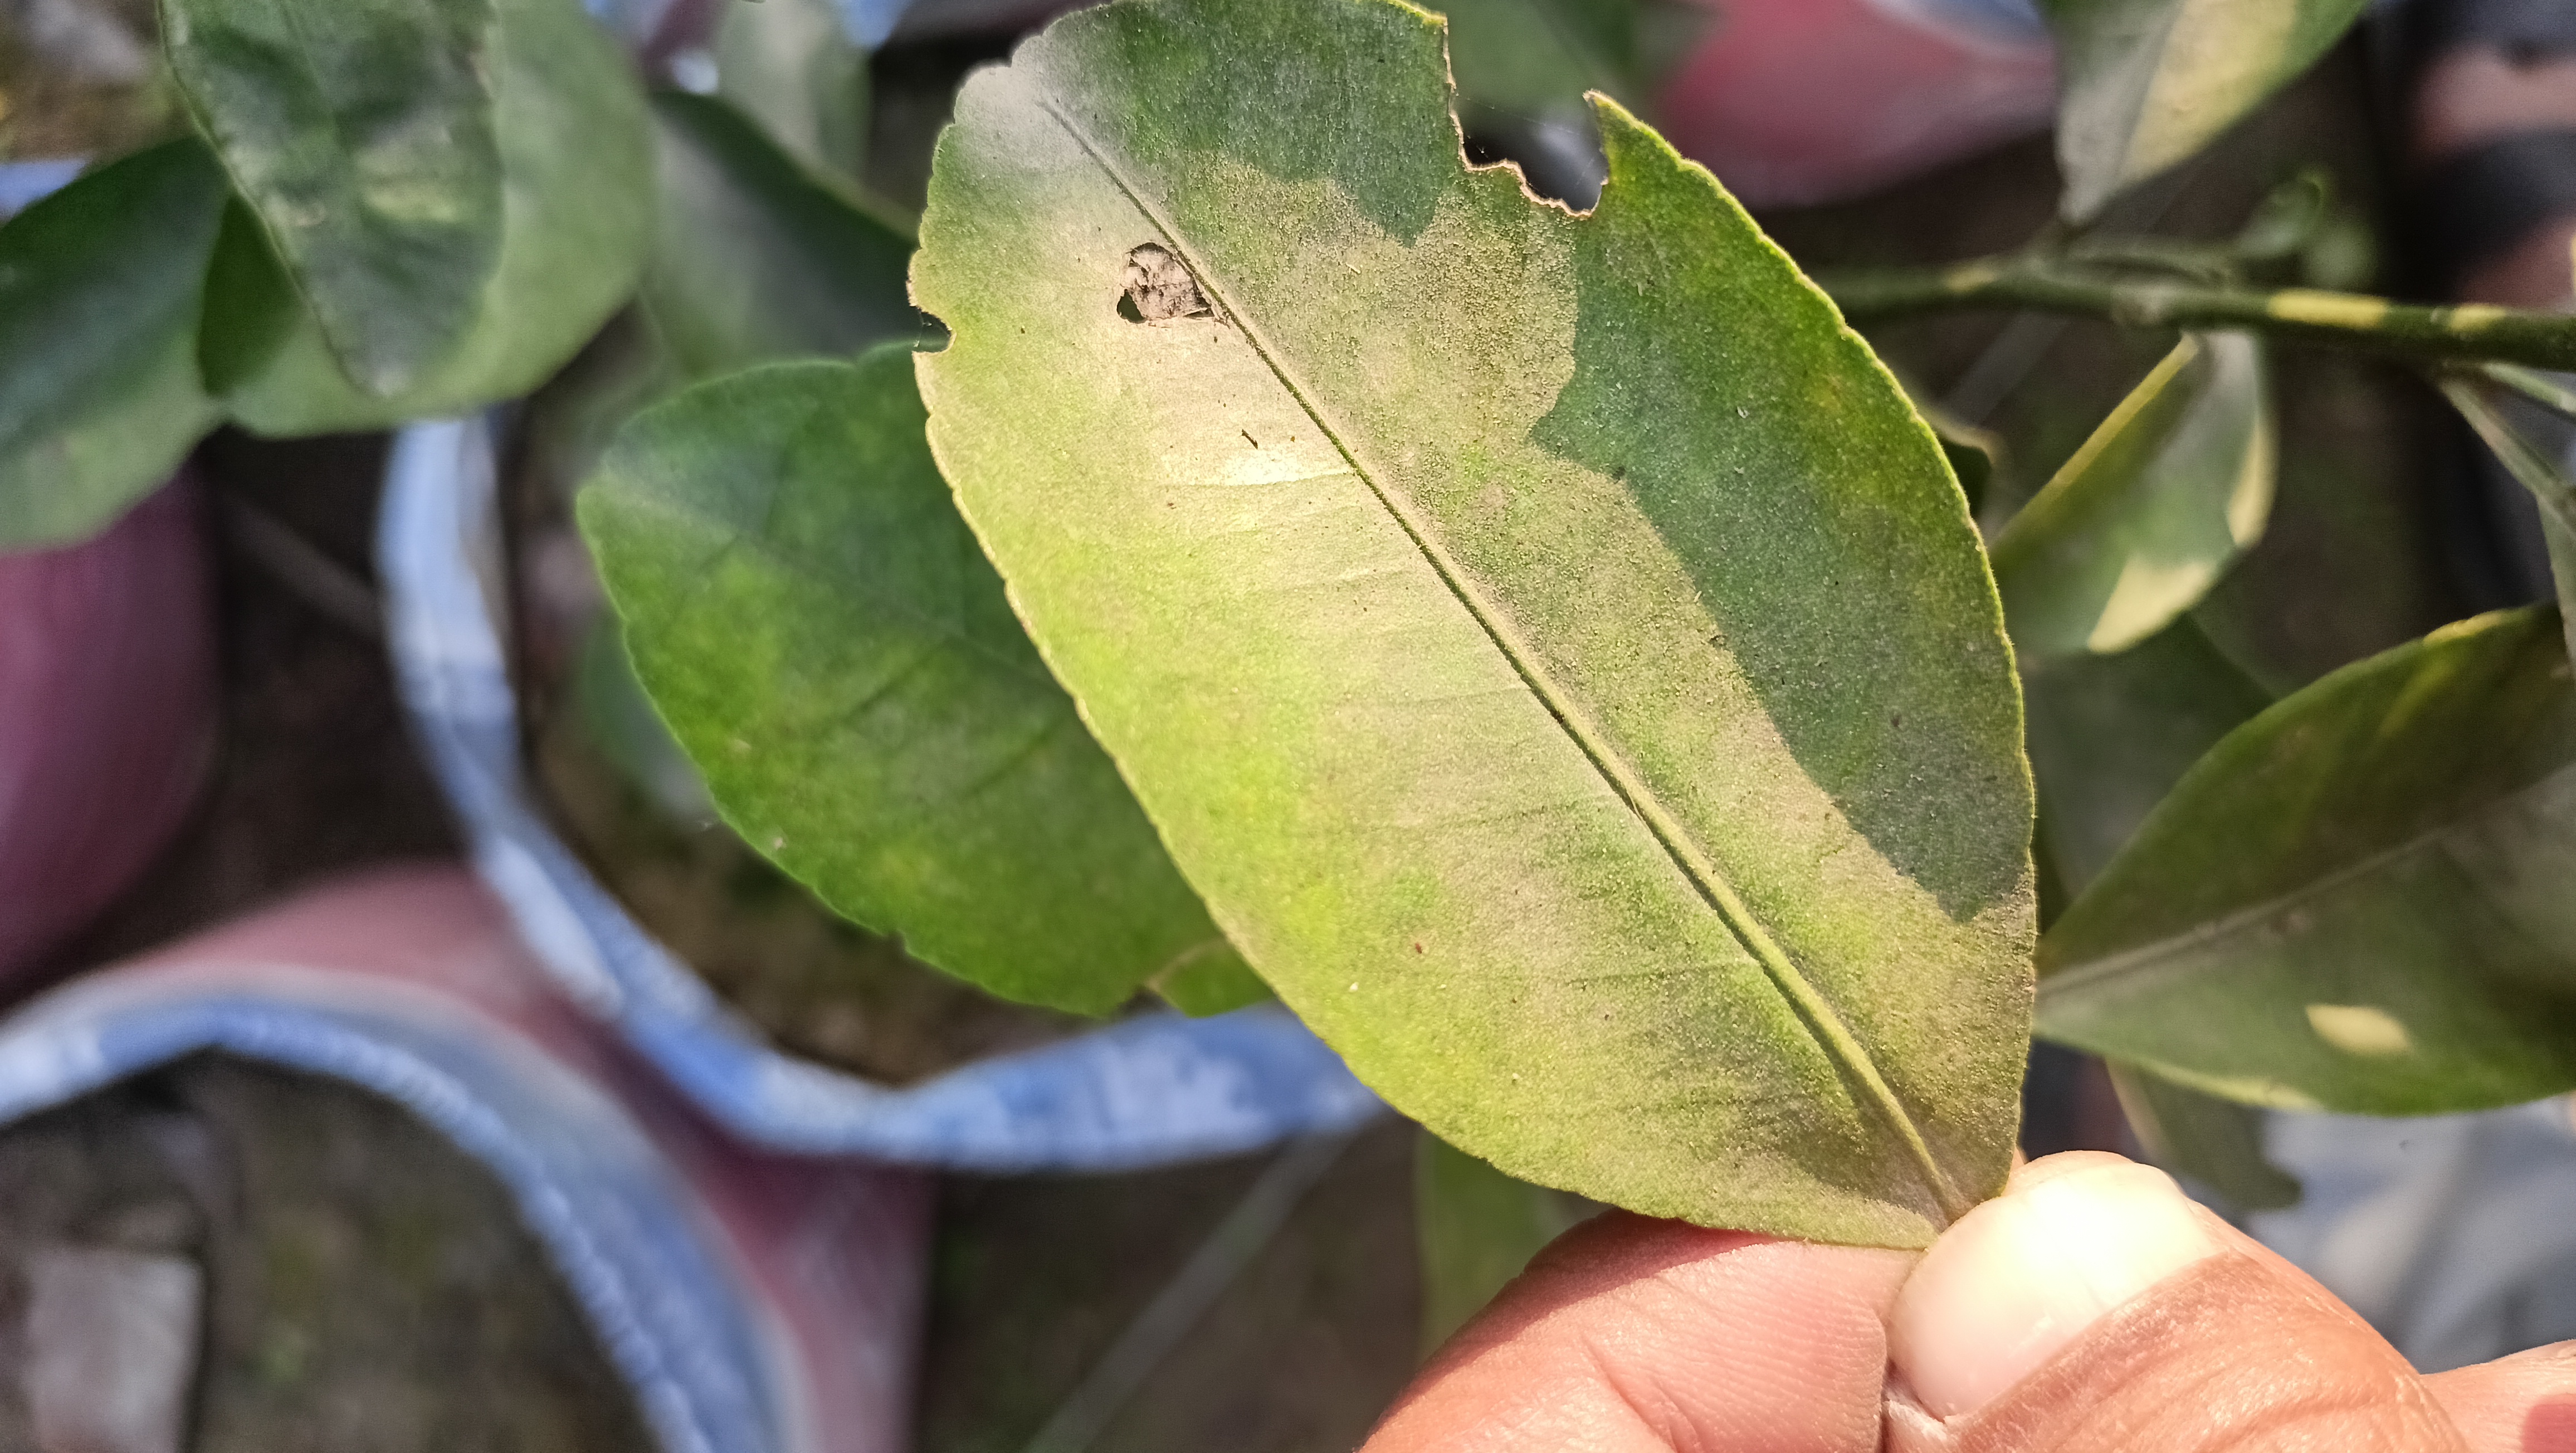
Mandarin leaf variety: China Mishti